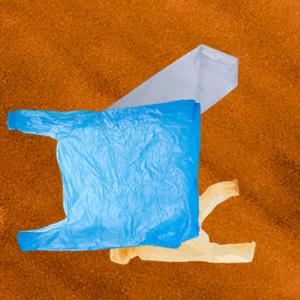
Label: plasticbags